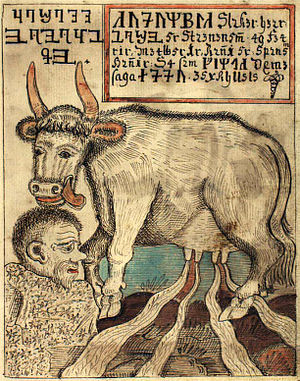
Buri
Buri slikkes frem af isblokke, illustration fra 1700-tallet.
Buri: Nordisk urjætte og gudernes forfader. Han blev slikket frem fra de salte isblokke af urkoen Audhumbla. Buri er »fader« til Borr.